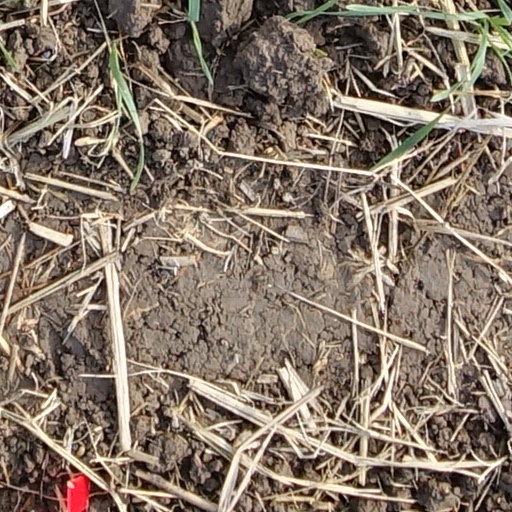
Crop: wheat